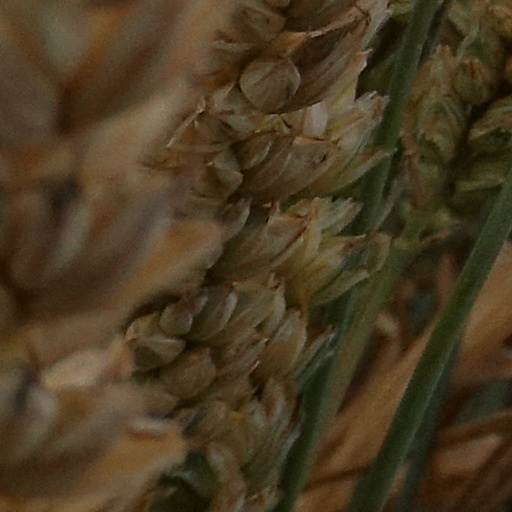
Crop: wheat